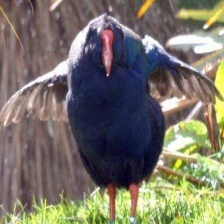
Species: TAKAHE
Scientific name: PORPHYRIO HOCHSTETTERI
ImageNet parent category: european_gallinule